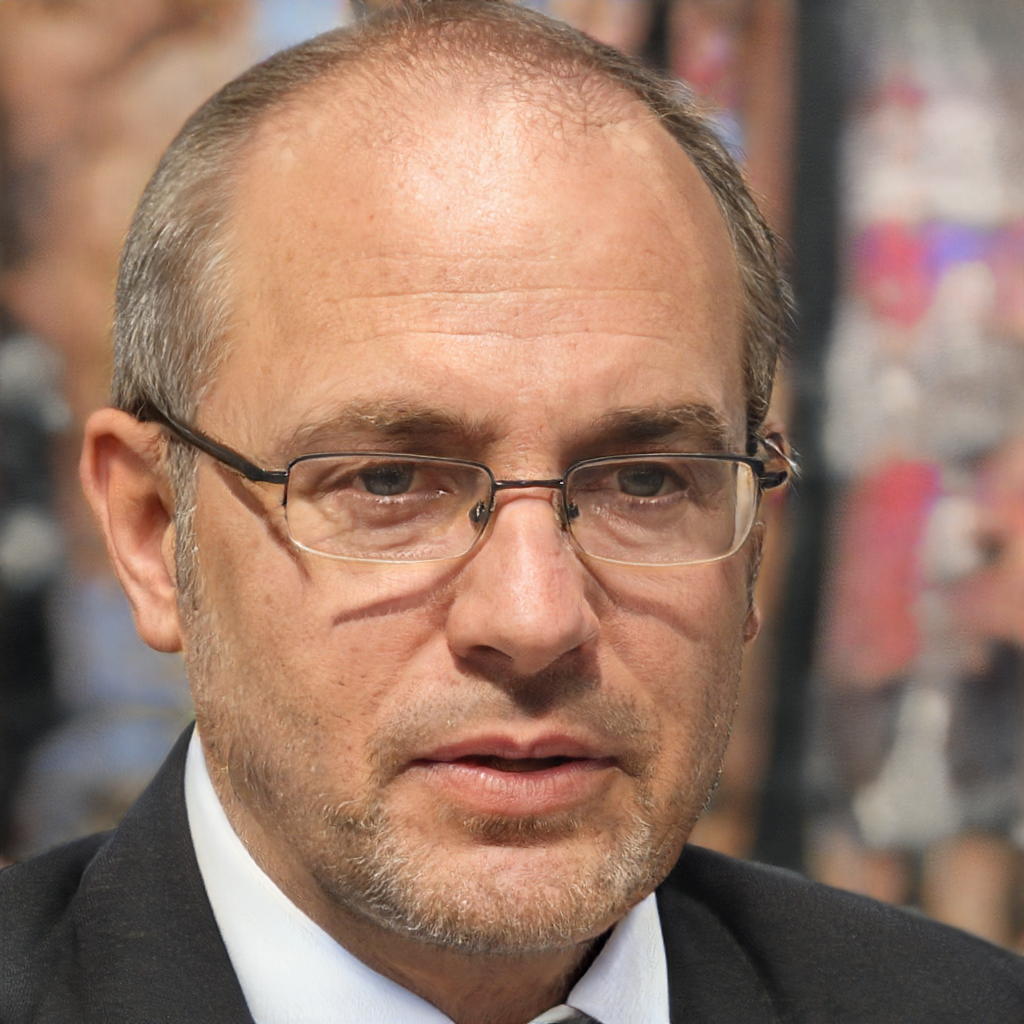
Gender: Male